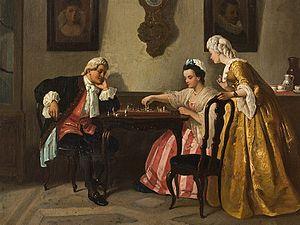
Henri Guillaume Schlesinger, né le 6 août 1814 à Francfort-sur-le-Main et mort le 21 février 1893 à Neuilly-sur-Seine, est un peintre allemand de portrait et de genre. Outre la peinture à l'huile, il a employé l'aquarelle et la peinture miniature sur ivoire.